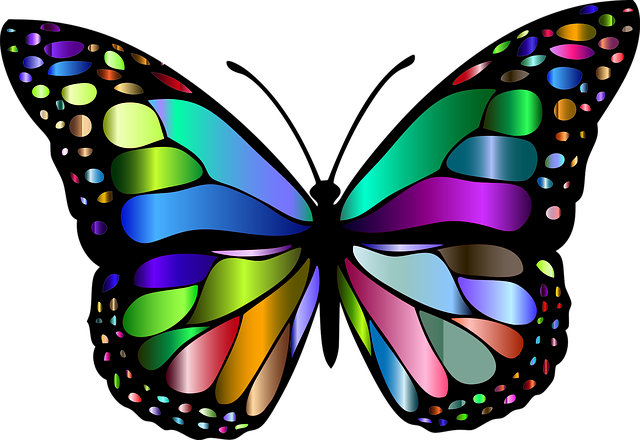
butterfly